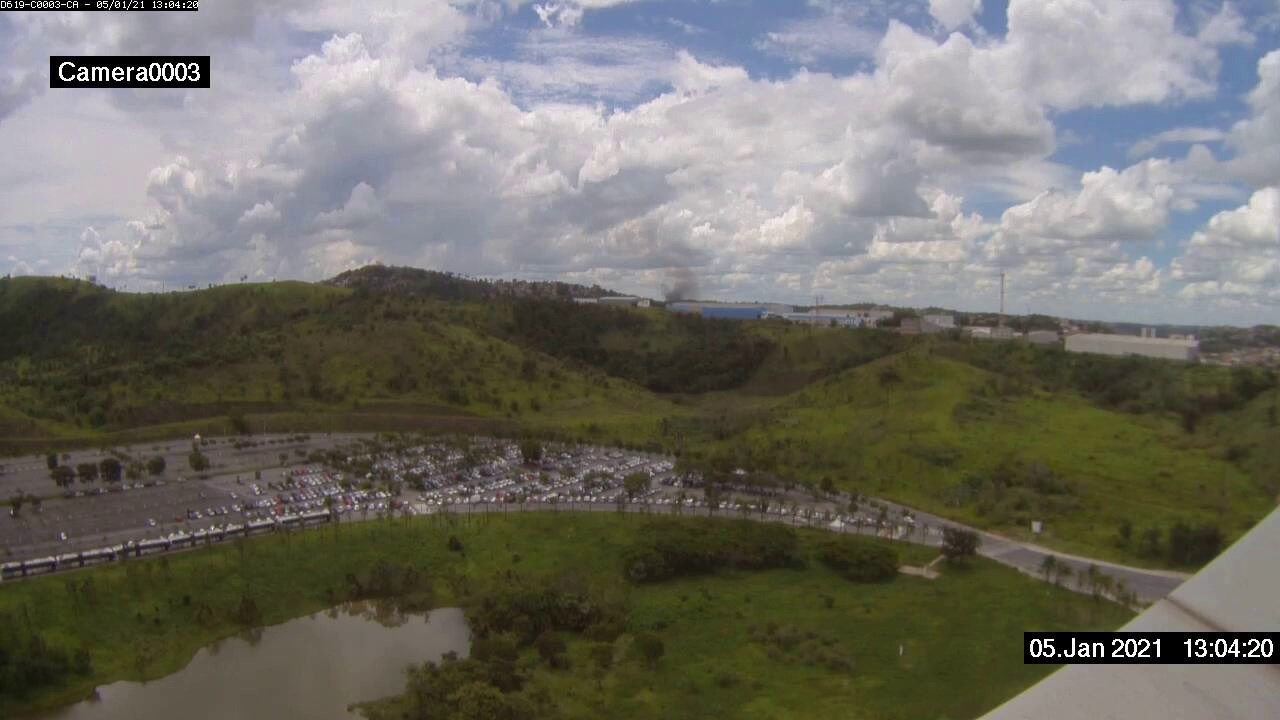
Fire: no
Smoke: yes